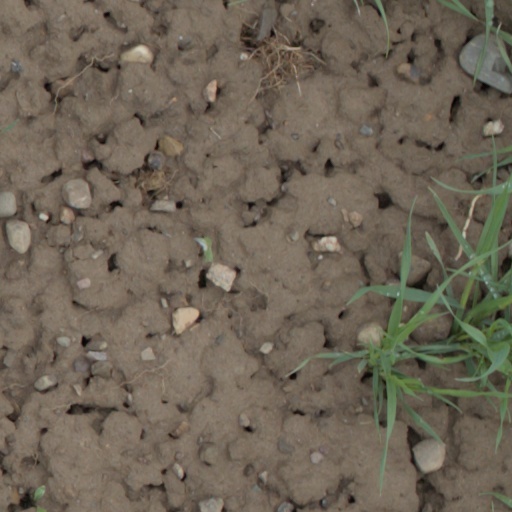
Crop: wheat